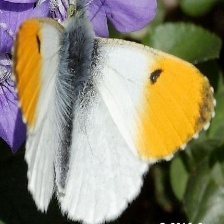
Species: ORANGE TIP
Butterfly family (ImageNet category): cabbage_butterfly